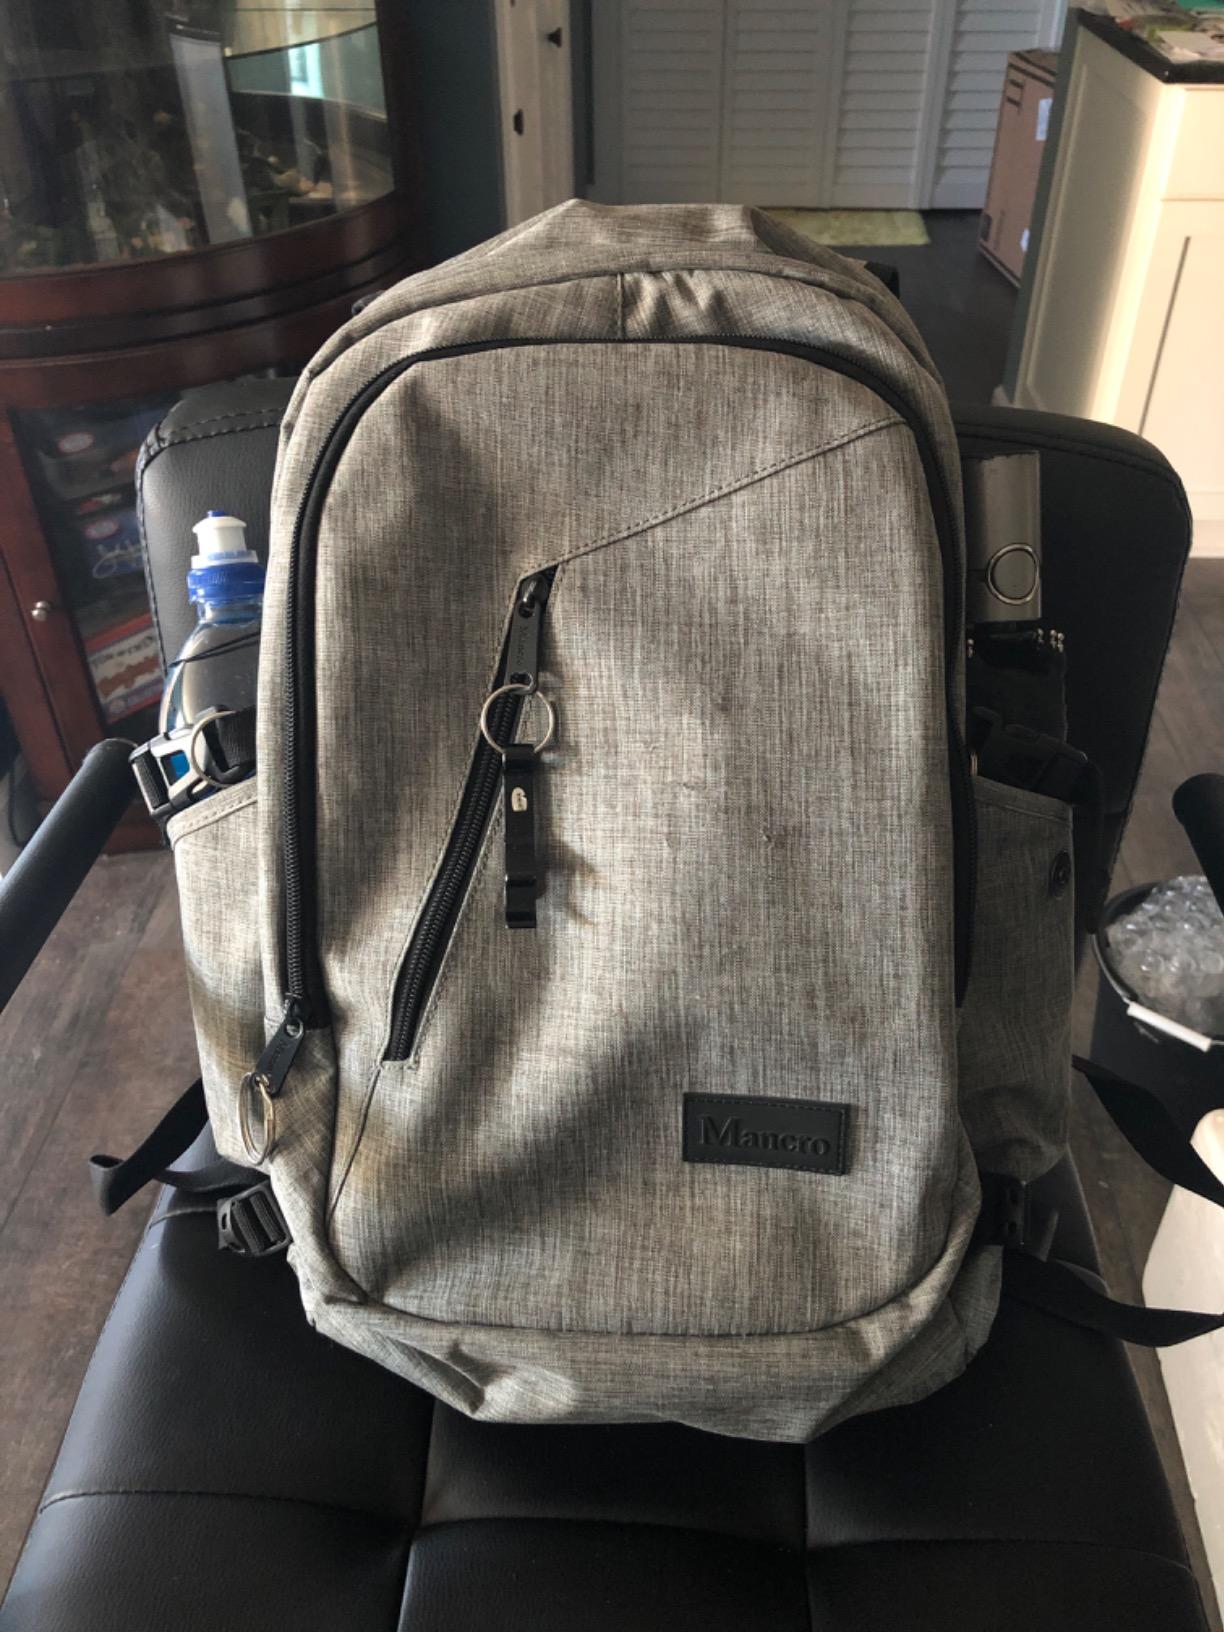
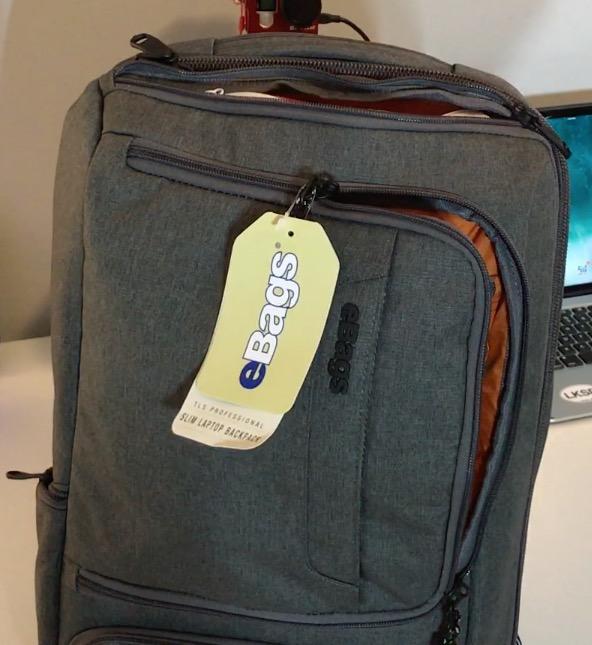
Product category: bag
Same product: no